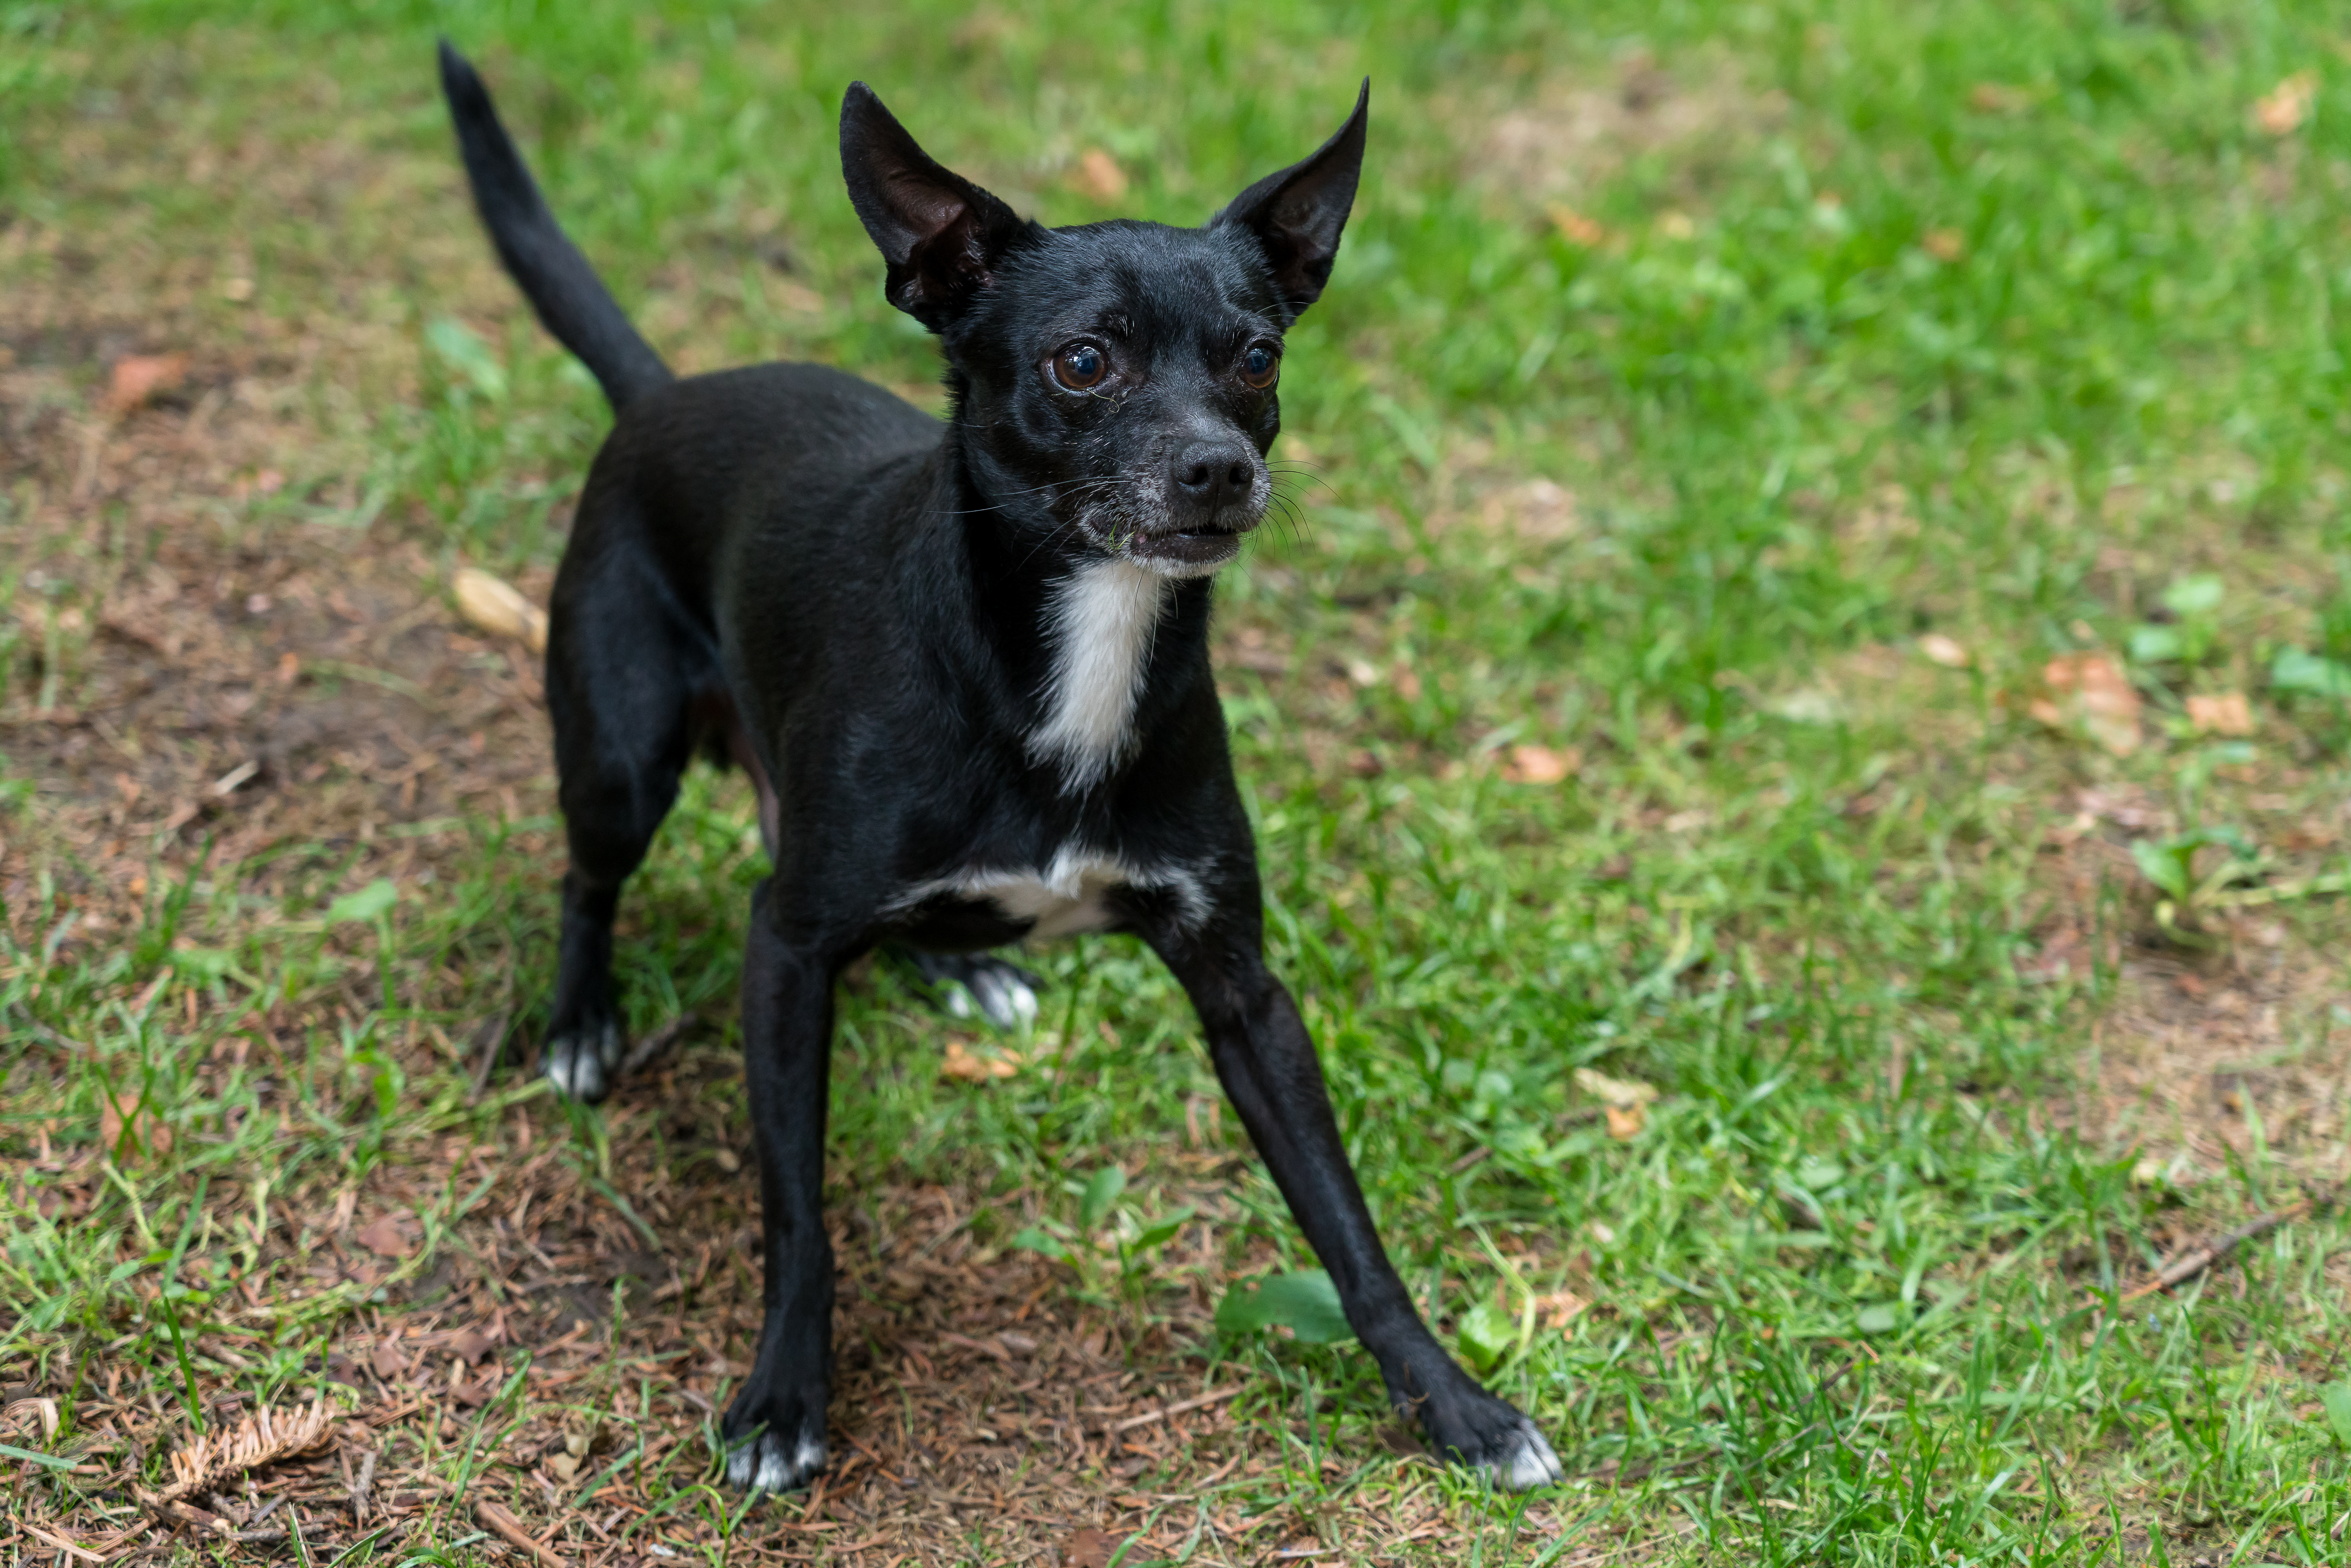
dog, beast, handsome, brave, mammal, vertebrate, dog breed, canidae, carnivore, grass, sporting group, australian kelpie, rare breed dog, plant, formosan mountain dog, english toy terrier, hunting dog, terrier, companion dog, feist, non sporting group, mexican hairless dog